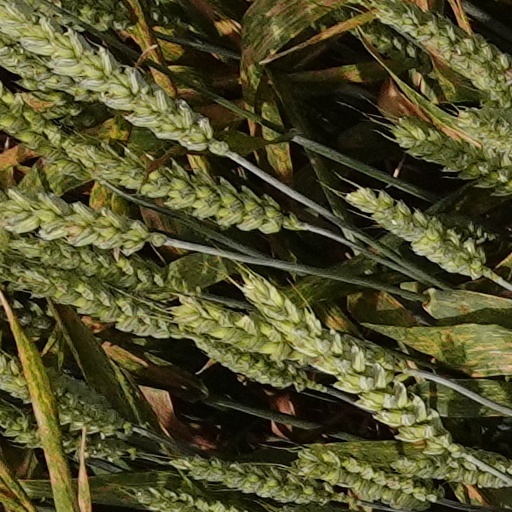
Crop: wheat